La suerte en tus manos

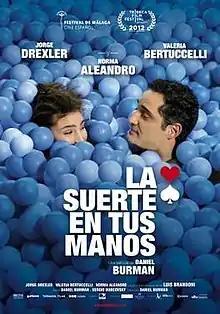
Spanish theatrical poster

La suerte en tus manos is a film directed by Daniel Burman based on his own script written in collaboration with Sergio Dubcovsky which premiered on March 29, 2012, starring Norma Aleandro, Jorge Drexler, Valeria Bertuccelli and Gabriel Schultz. Atzmus rock band makes an appearance, with its leading vocalist portraying a rabbi.